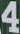
Number: 4